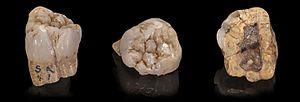
Dent de Paranthropus robustus SKX 11 provenant de Swartkrans (26°00'S 27°45'E), Gauteng, Afrique du Sud vers 1,8 millions d'années. Collection du Transvaal Museum, Northern Flagship Institute, Pretoria – Différentes vues du même spécimen - Afrique-du-Sud. (21.53x15.20x15.49 mm)